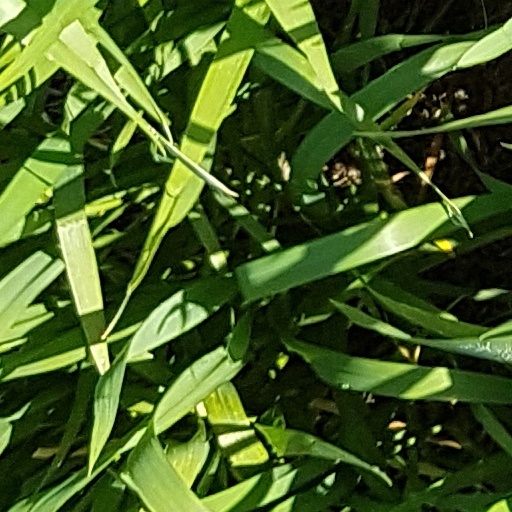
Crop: wheat